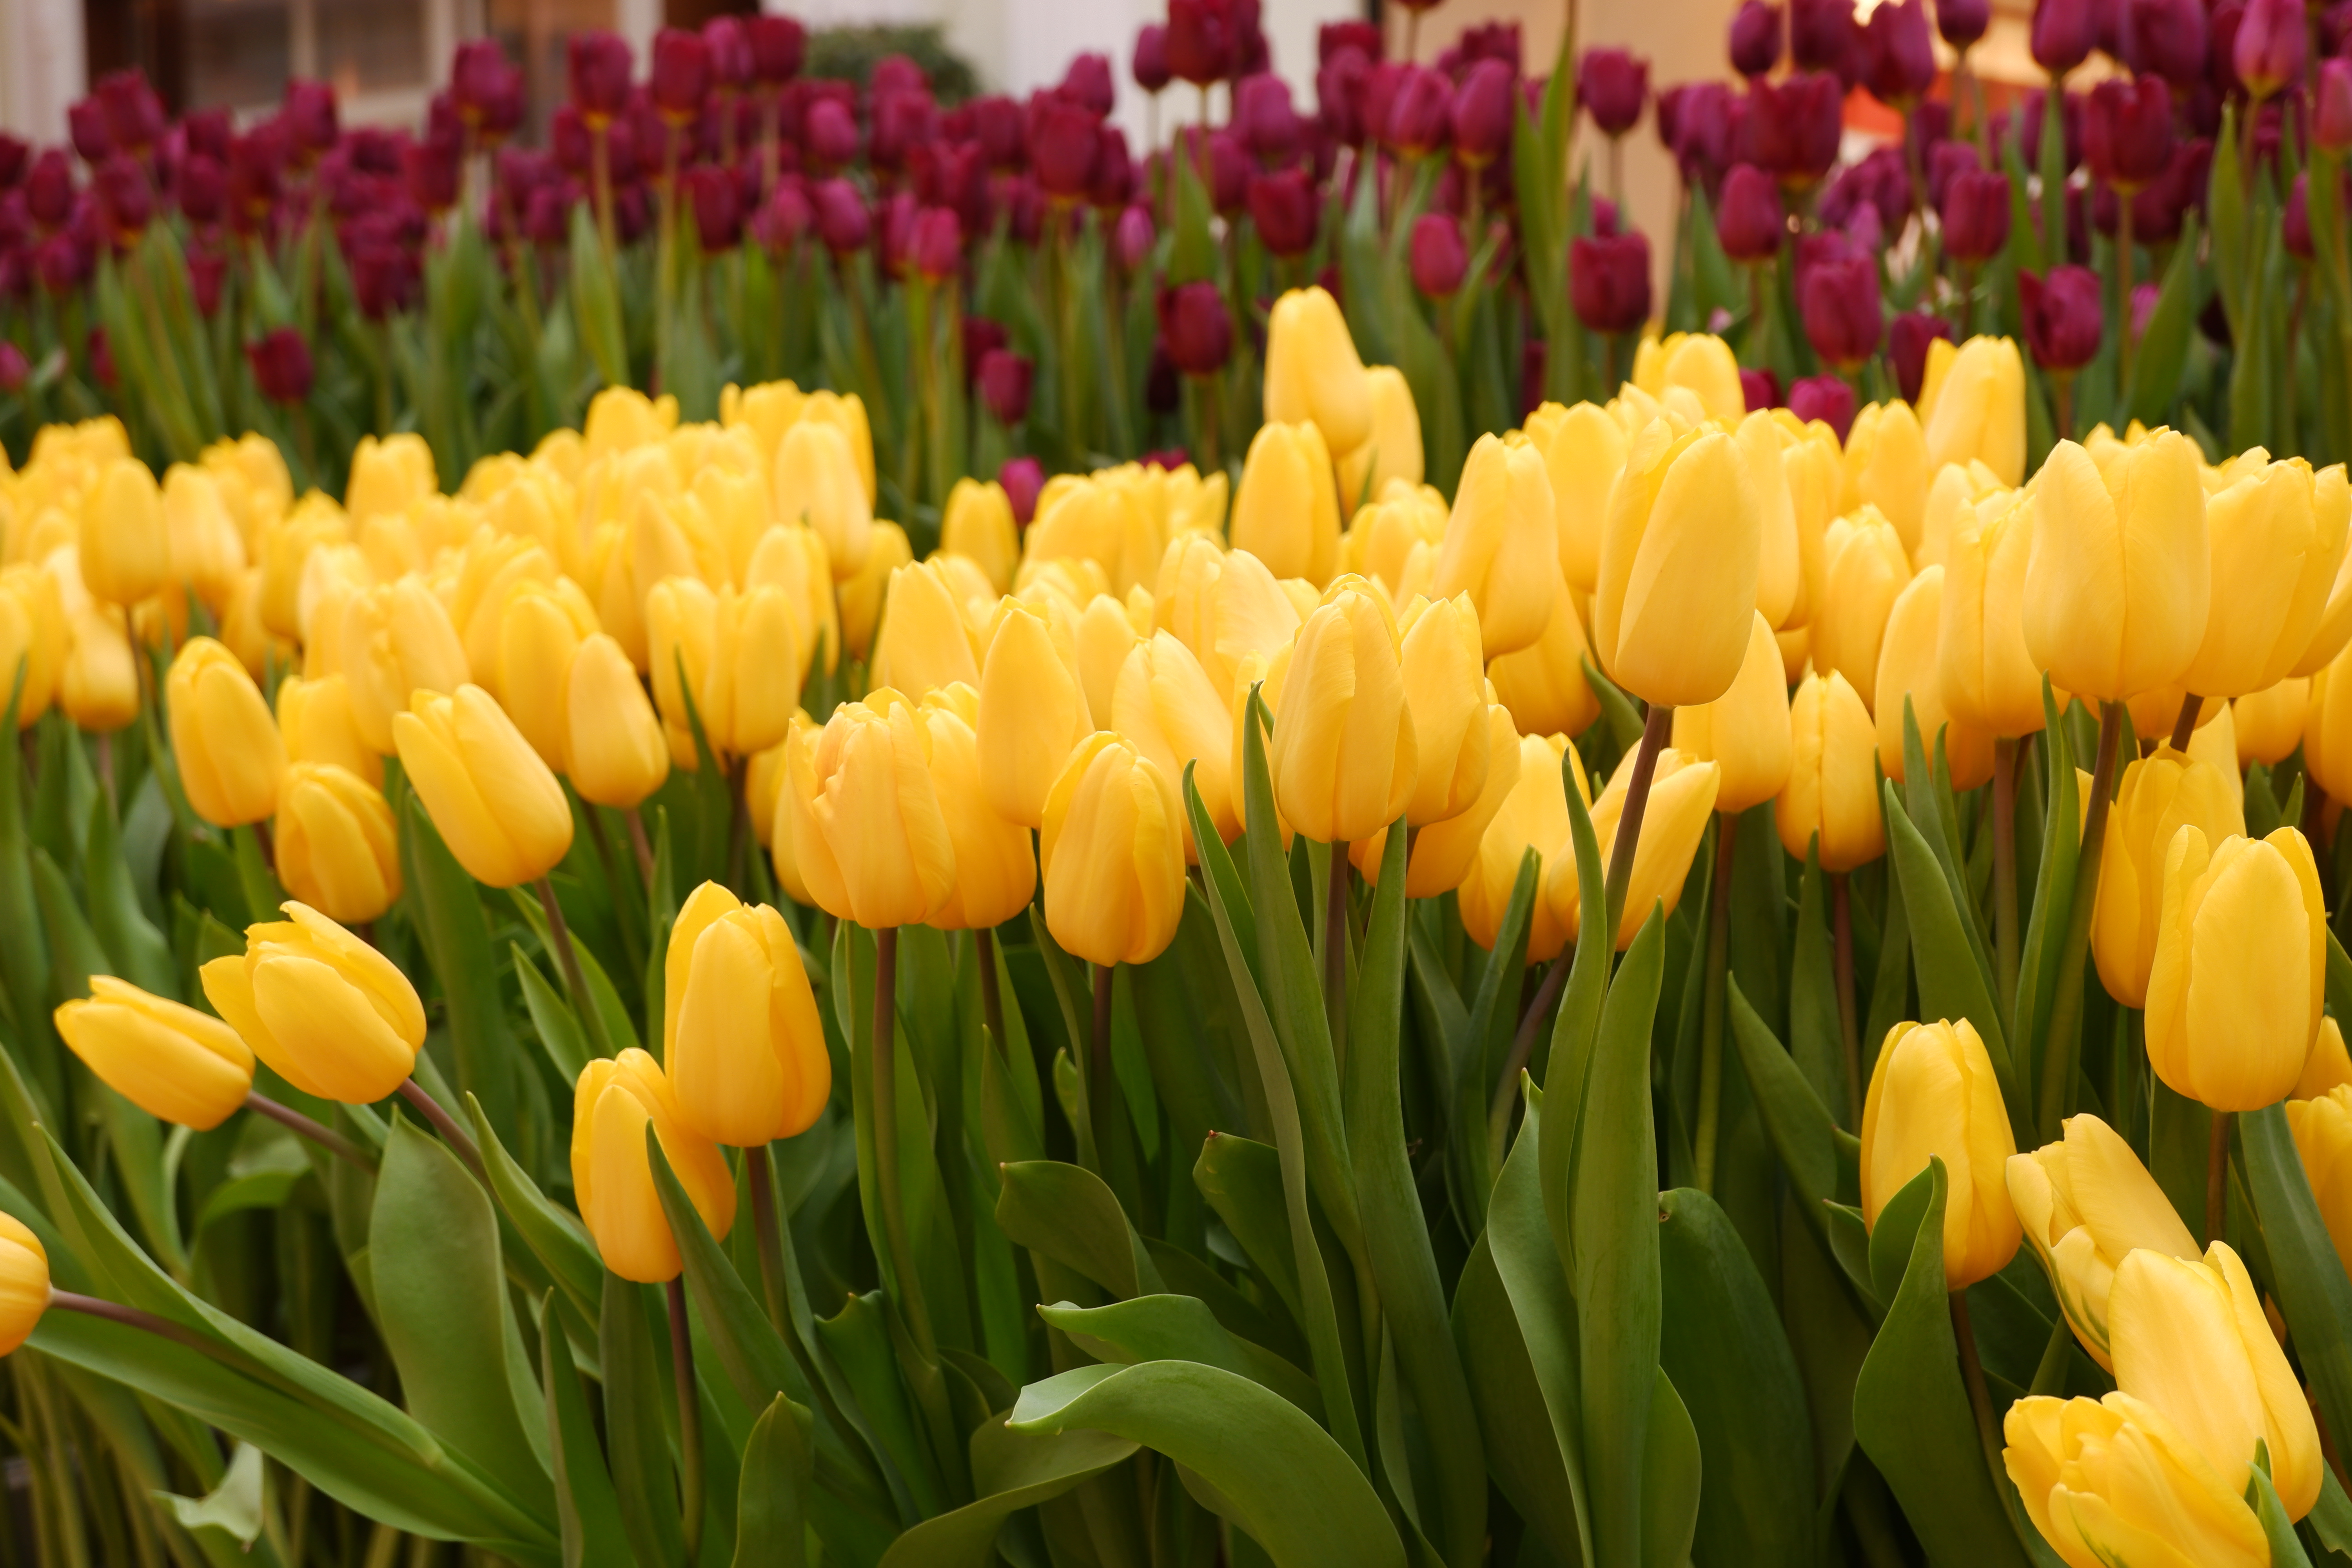
tulips, flowers, flower, beautiful, flowering plant, petal, tulip, yellow, plant, leaf, spring, botany, plant stem, plantation, bud, lady tulip, meadow, floristry, grass, lily family, landscaping, garden, annual plant, crocus, botanical garden, floral design, wildflower, shrub, perennial plant, herbaceous plant